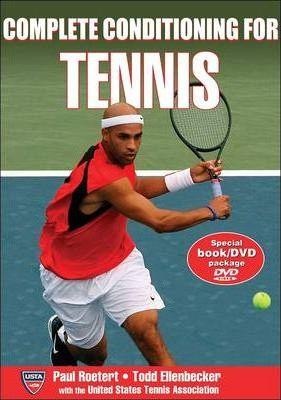
Complete Conditioning for Tennis
This book lets you increase strength, power, agility, and quickness and take your game to a much higher level. "Complete Conditioning for Tennis" details how to make the most of your training time with exercises, drills, and programs designed to assess your fitness level, improve footwork, increase speed and flexibility, enhance stamina, boost mental focus, and prevent common injuries. Additionally, the 90-minute DVD takes you on court and into the gym to demonstrate the drills and exercises used by the pros. Endorsed by the United States Tennis Association, "Complete Conditioning for Tennis" is simply the best guide to developing the highest level of athleticism for success in the sport. Author: Paul Roetert Format: Paperback Edition: Revised Number of Pages: 224 Publisher: Human Kinetics s Publication Date: 01 Sep 2007
Brand: Thryft Singapore
Category: Sporting Goods > Athletics > Tennis > Tennis Training Aids